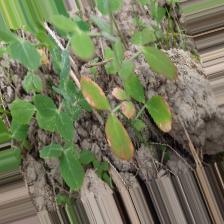
Label: Ascochyta blight